Alang

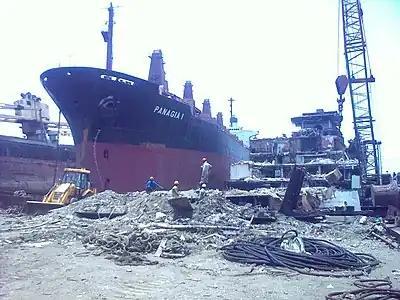
Ongoing ship breaking at Alang

Alang is a census town in Bhavnagar district in the Indian state of Gujarat. Because it is home to the Alang Ship Breaking Yard, Alang beaches are considered the world's largest ship graveyard.